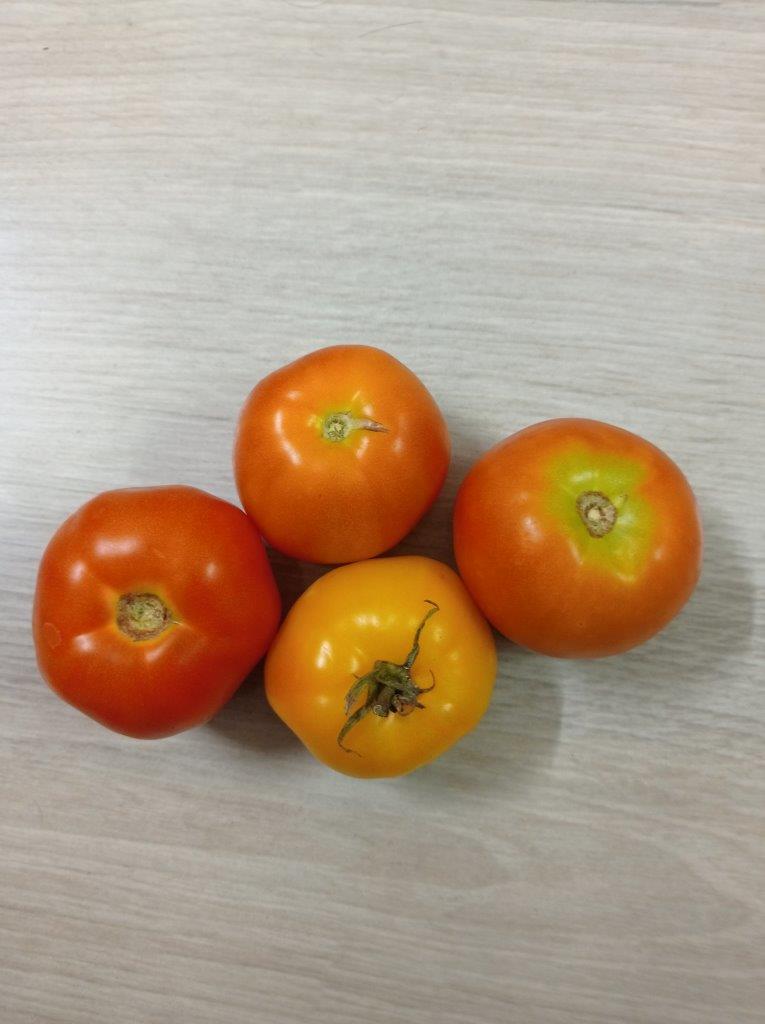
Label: Fresh